Sedimentary basin

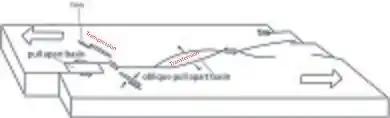
Shematic diagram of a strike-slip tectonic setting with fault bends creating areas of transtension and transpression

In strike-slip tectonic settings, deformation of the lithosphere occurs primarily in the plane of Earth as a result of near horizontal maximum and minimum principal stresses. Faults associated with these plate boundaries are primarily vertical. Wherever these vertical fault planes encounter bends, movement along the fault can create local areas of compression or tension.